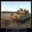
Label: tank